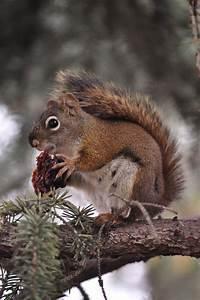
squirrel